Nirbhaya Fund

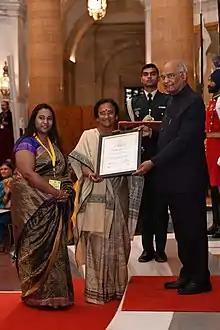
The One Stop Centre in Lucknow (funded by Nirbhaya) gained an award on International Women's Day 2019

Nirbhaya Fund was a ₹1000 crore corpus announced by Government of India in its 2013 Union Budget, in the aftermath of the 2012 Delhi gang rape. The Finance Minister P. Chidambaram announced the fund to support initiatives protecting the dignity and ensuring safety of women in India. Nirbhaya was the pseudonym given to the 2012 Delhi gang rape victim. The Ministry of Women and Child Development and several other ministries decided the application of the fund. One of its uses was to open One Stop Centers to support women who are victims of violence.